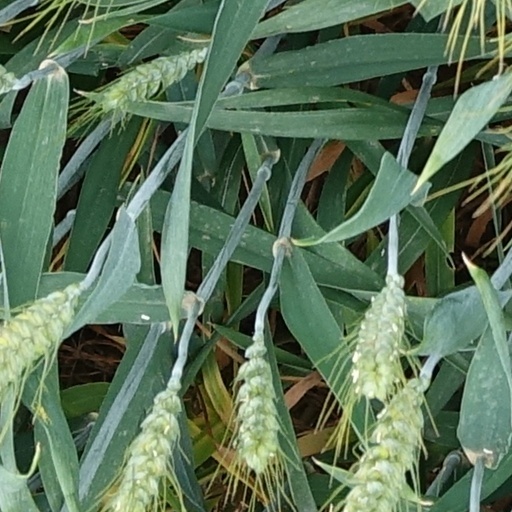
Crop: wheat